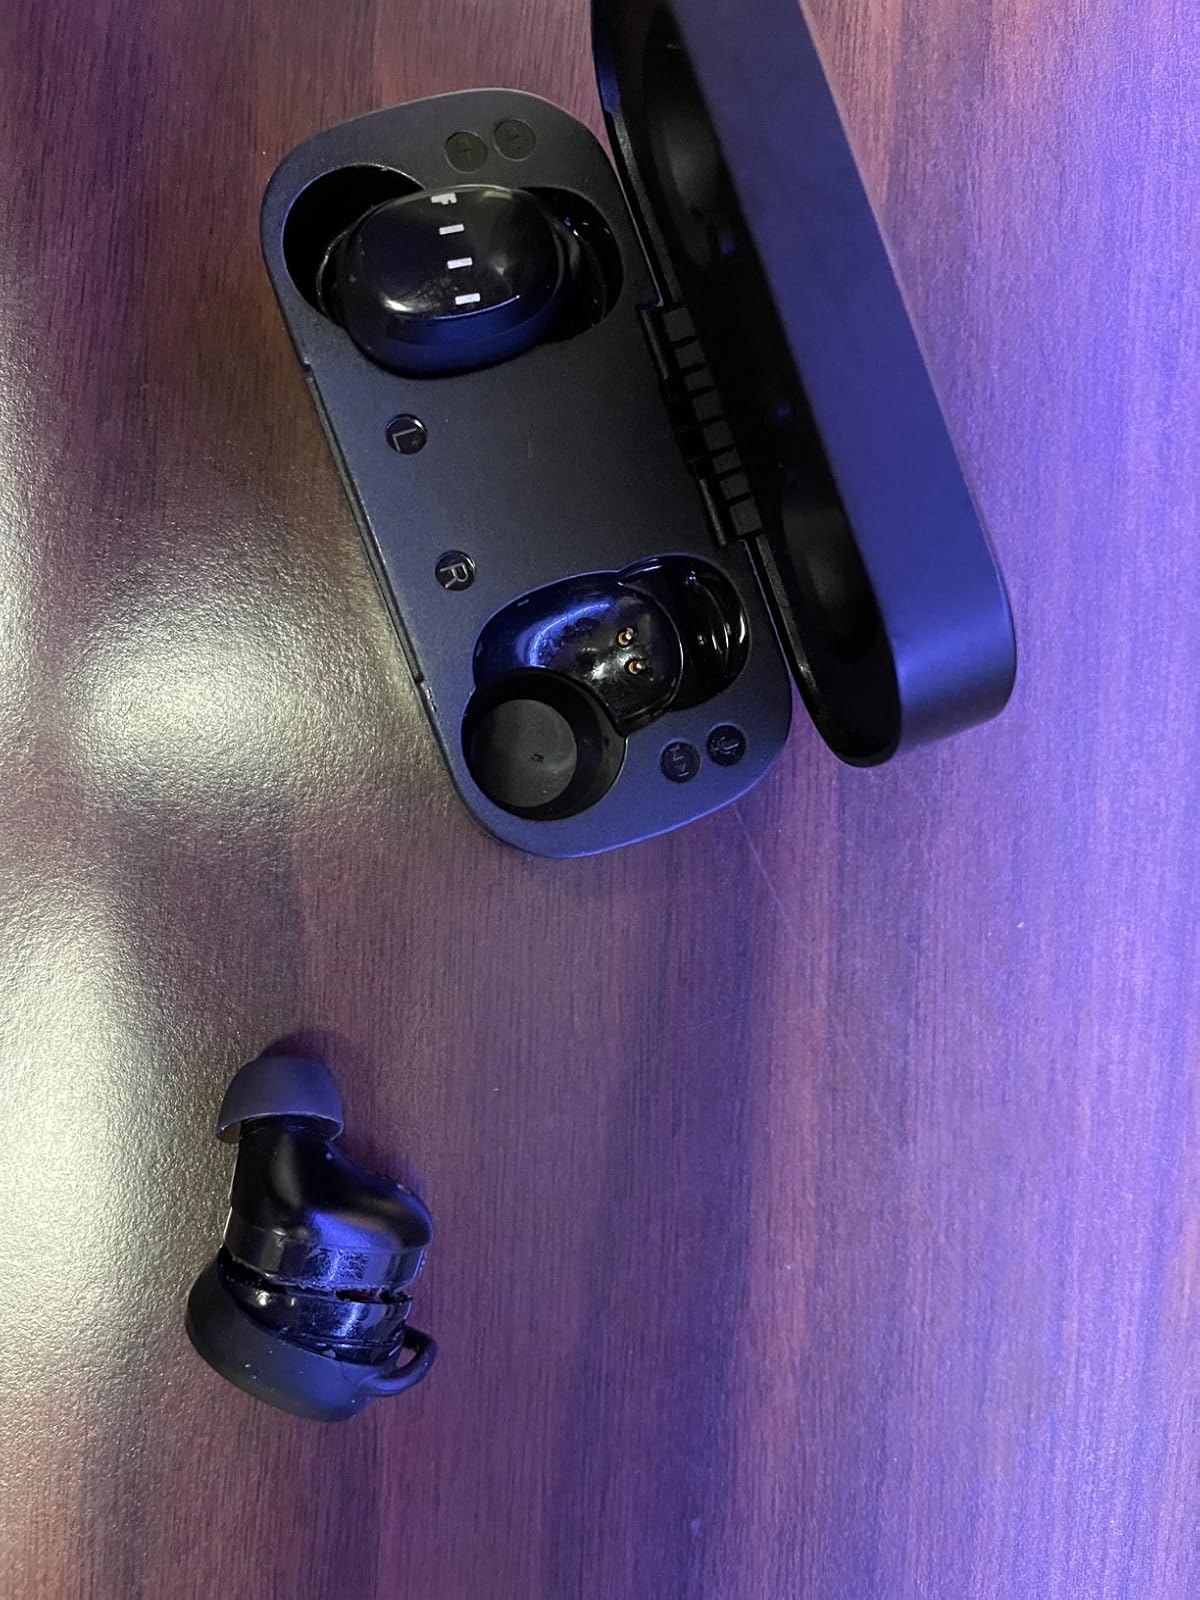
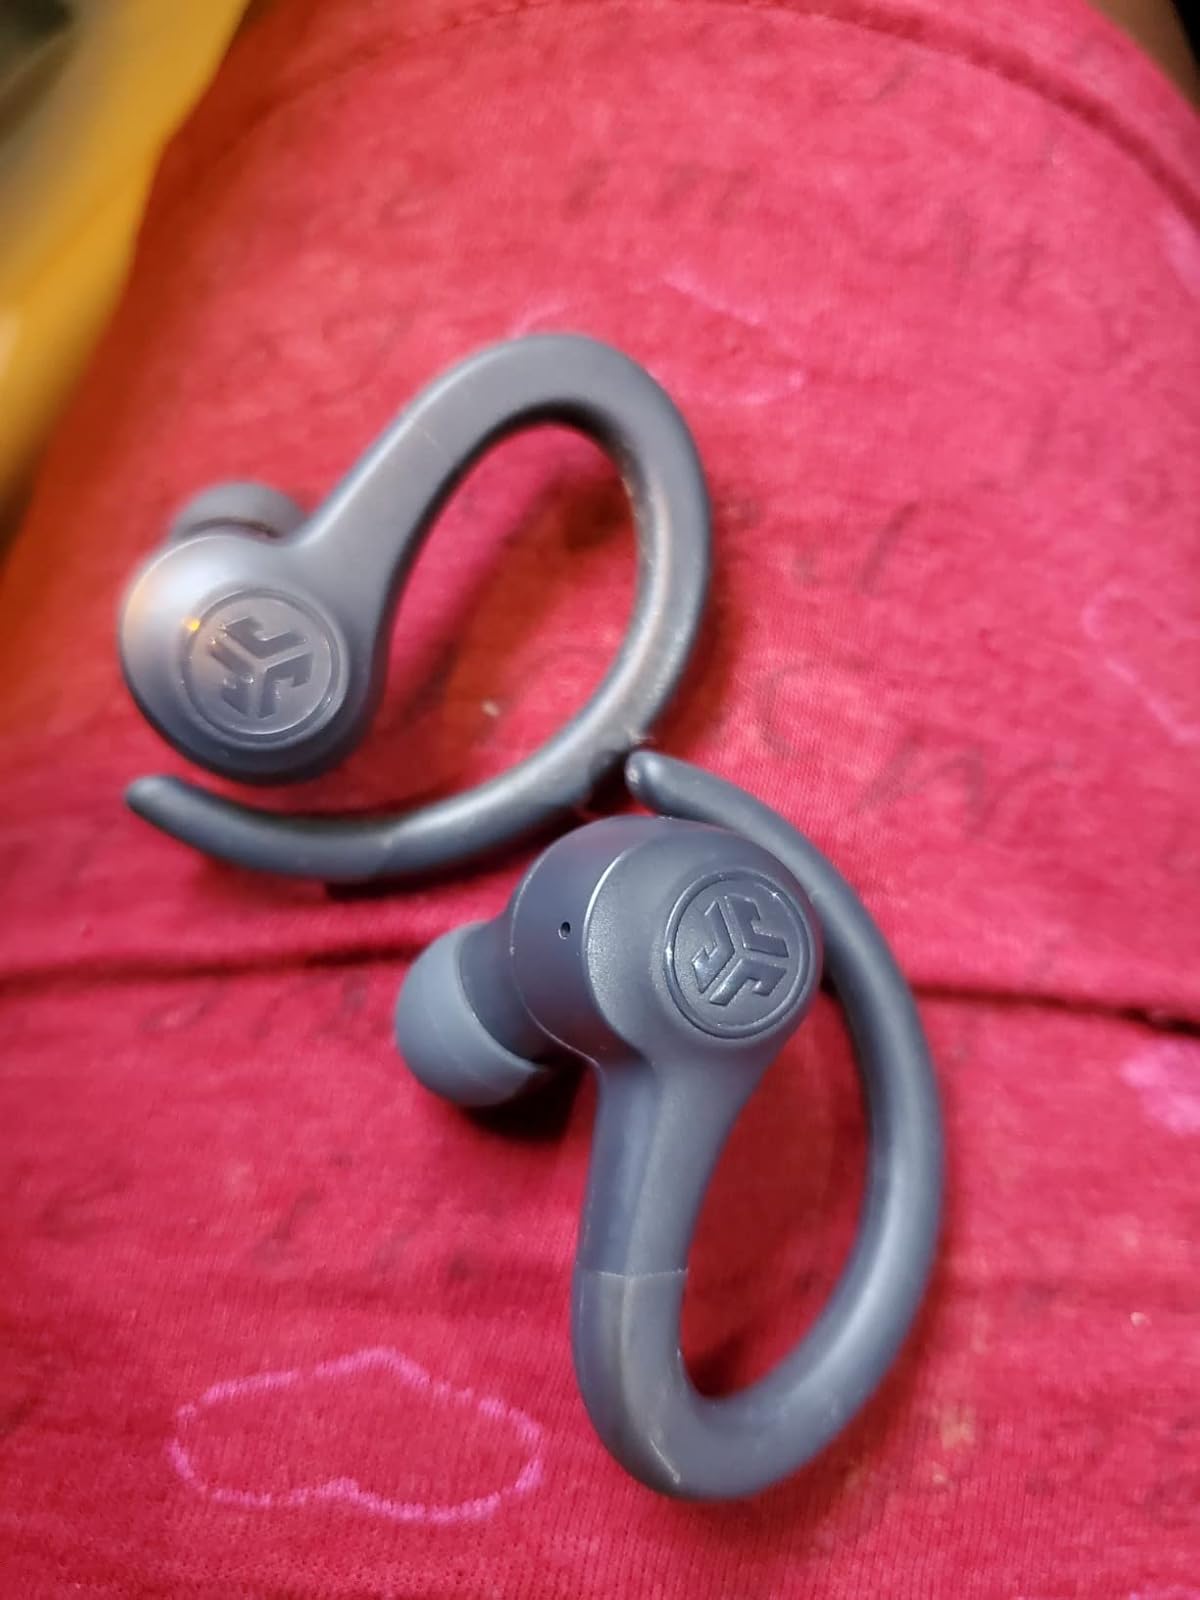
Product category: earbuds
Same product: no